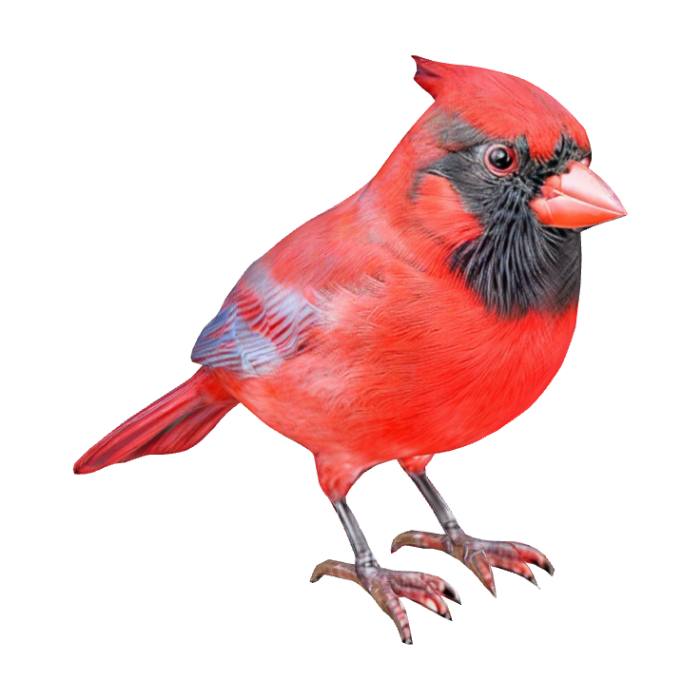
미적 점수 (1~10점): 2